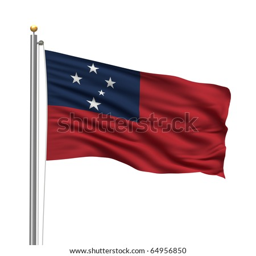
flag with flag pole waving in the wind over white background